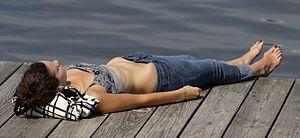
"Le bikini bridge est une lubie beauté consistant à satisfaire au critère physique de posséder un espace laissé libre entre l'abdomen et l'élastique du bas de maillot. Ce ""défi"" est parti à l'origine d'un canular Internet créé aux États-Unis début 2014
La thinspiration est un néologisme du début du XXIᵉ siècle désignant une lubie beauté consistant à satisfaire au critère physique de maigreur extrême et à maintenir un poids corporel pathologiquement faible.